Peruvians

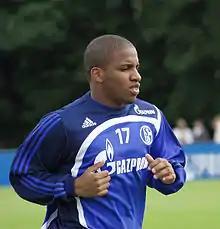
Jefferson Farfán

Afro-Peruvians constitute 3.6% of the population. Peru, as a Spanish colony, has a history of involvement in the slave trade, with slave imports originating from Ghana, Angola, Nigeria, the Republic of Congo, the Democratic Republic of Congo, Mozambique, and Madagascar. As in other Spanish colonies, slaves were typically imported to perform labor work in sugar cane, cotton fields and vineyards, very few of them in gold mines in Cuzco. The Spaniards brought 500 Africans from Guinea as part of the troops for the Conquista by 1531. Slavery in Peru was abolished in 1854 by President Ramón Castilla. Today also mulatos (mixed African and European) and zambos (mixed African and Indigenous) constitute an important part of the population as well, especially in Piura, Tumbes, Lambayeque, Lima and Ica regions. The Afro-Peruvian population is concentrated mostly in coastal cities south of Lima, such as those found in the Ica Region, in cities like Cañete, Chincha, Ica, Nazca and Acarí in the border with the Arequipa Region. The African descendants brought their own dances and drumming music style, creating some instruments like the "Cajon" and some culinary art characterized by their delicious taste. Some of the best soccer players in Peru are Afro-descendants.